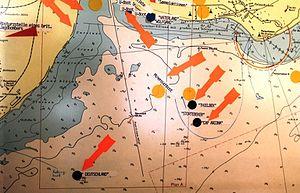
Le Cap Arcona est un ancien paquebot allemand de grand luxe dont l'histoire est liée à l'une des plus grandes tragédies maritimes de la Seconde Guerre mondiale.